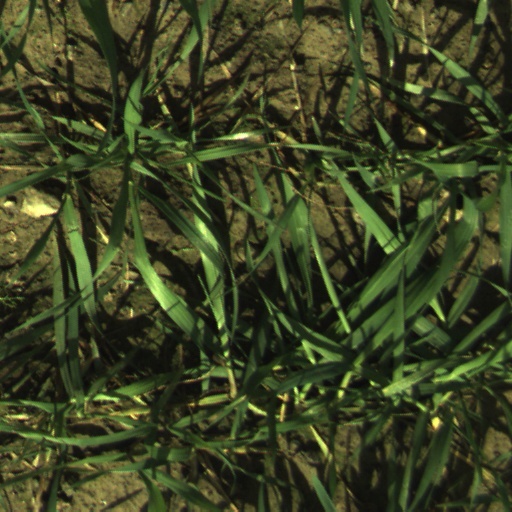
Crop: wheat